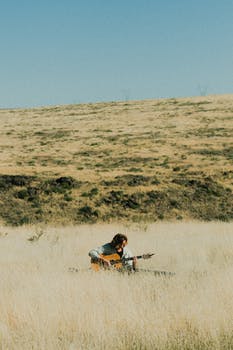
Label: No Watermark